Ruins

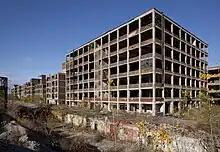
Rust Belt ruins of former factory, Detroit, Michigan

As a rule, towers built of steel are dismantled, when not used any more, because their construction can be either rebuilt on a new site or if the state of construction does not allow a direct reuse, the metal can be recycled economically. However, sometimes tower basements remain, because their removal can be expensive. One example of such a basement is the basement of the former radio mast of Deutschlandsender Herzberg/Elster.